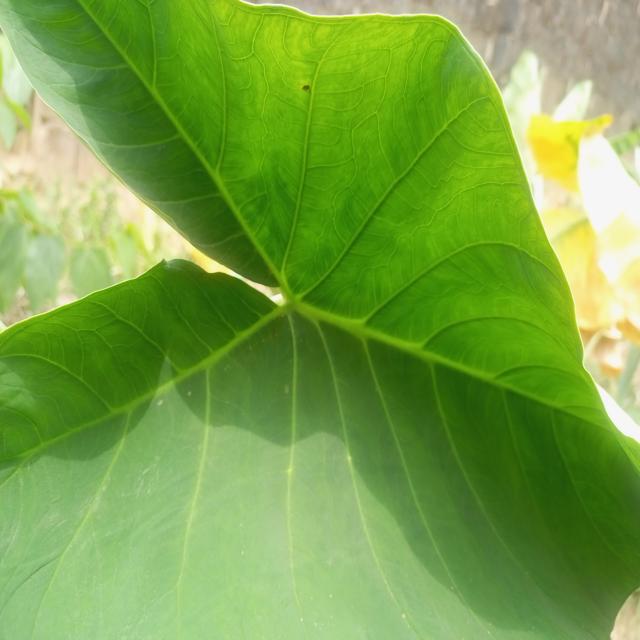
Label: Healthy